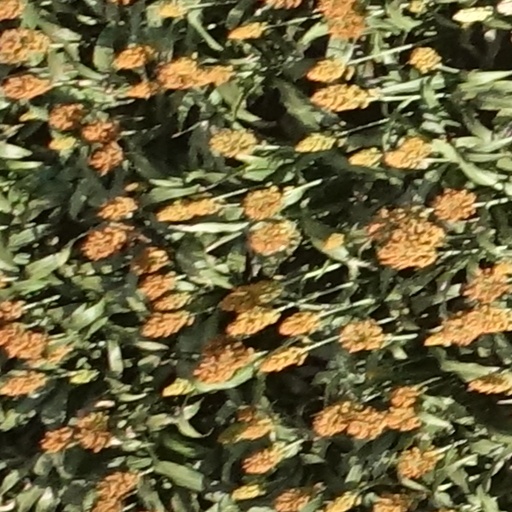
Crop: sorghum